Tessa Virtue and Scott Moir

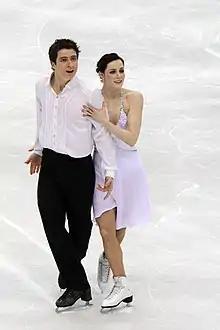
Virtue and Moir at the 2010 Worlds

Virtue and Moir were assigned to Skate Canada International and the NHK Trophy for the 2007–08 Grand Prix season. They won the 2007 Skate Canada International and placed second at the 2007 NHK Trophy, qualifying them for the Grand Prix Final, where they came in fourth place.